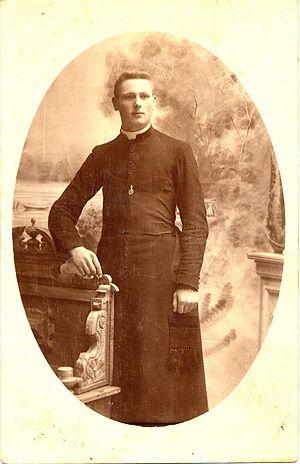
L'abbé Joseph Péters, né le 1er juin 1894 à Verviers (Belgique) et guillotiné le 1er juillet 1943 à la prison de Plötzensee (Allemagne), est un résistant belge de la Seconde Guerre mondiale.
La prison de Plötzensee est un établissement pénitentiaire allemand, situé dans le quartier de Charlottenbourg-Nord à Berlin. Elle regroupe plusieurs régimes de détention pour hommes ; actuellement, le nombre de places de détention s'élève à 369 dans les établissements fermés et à 90 en milieu ouvert.
Joseph Péters, né le 12 juin 1894 à Verviers et mort le 1ᵉʳ juillet 1943 à la prison de Plötzensee, est un prêtre catholique belge du diocèse de Liège et résistant de la Seconde Guerre mondiale.